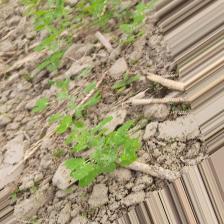
Label: Normal